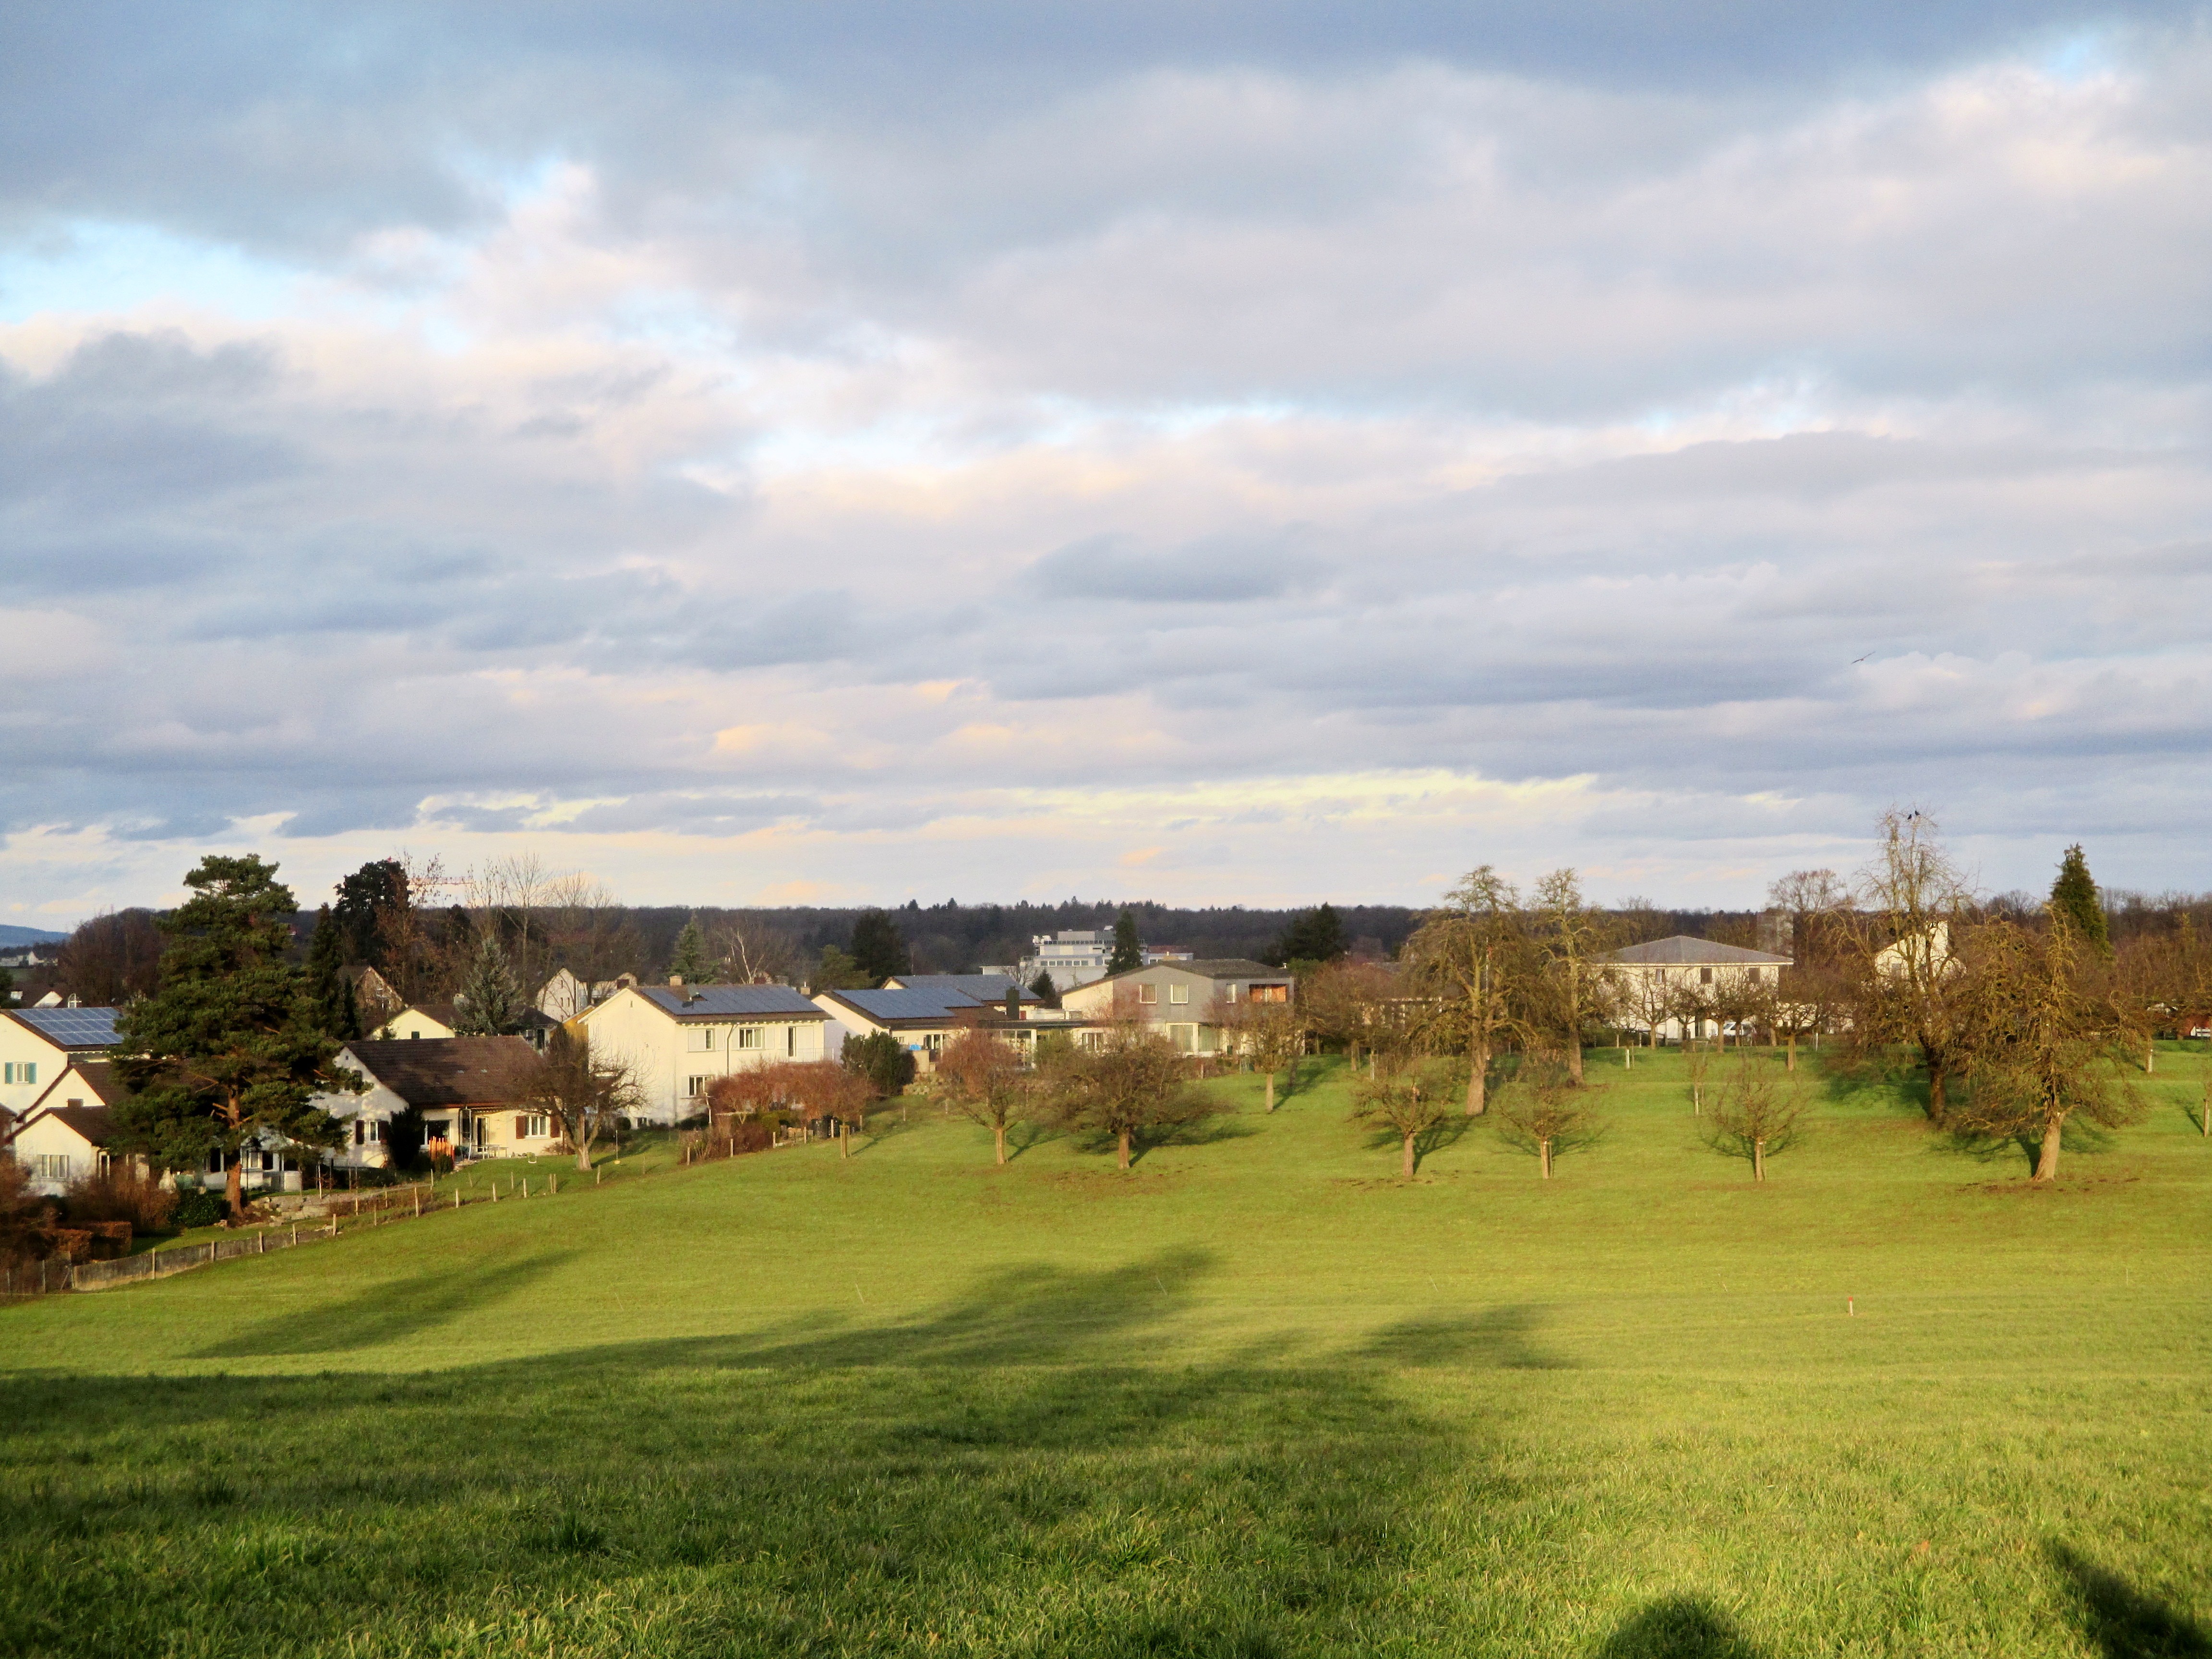
grass, structure, field, lawn, meadow, hill, village, scenic, plain, golf, golf course, golf club, sports, grassland, switzerland, estate, rural area, thurgau, residential area, sport venue, armiswil